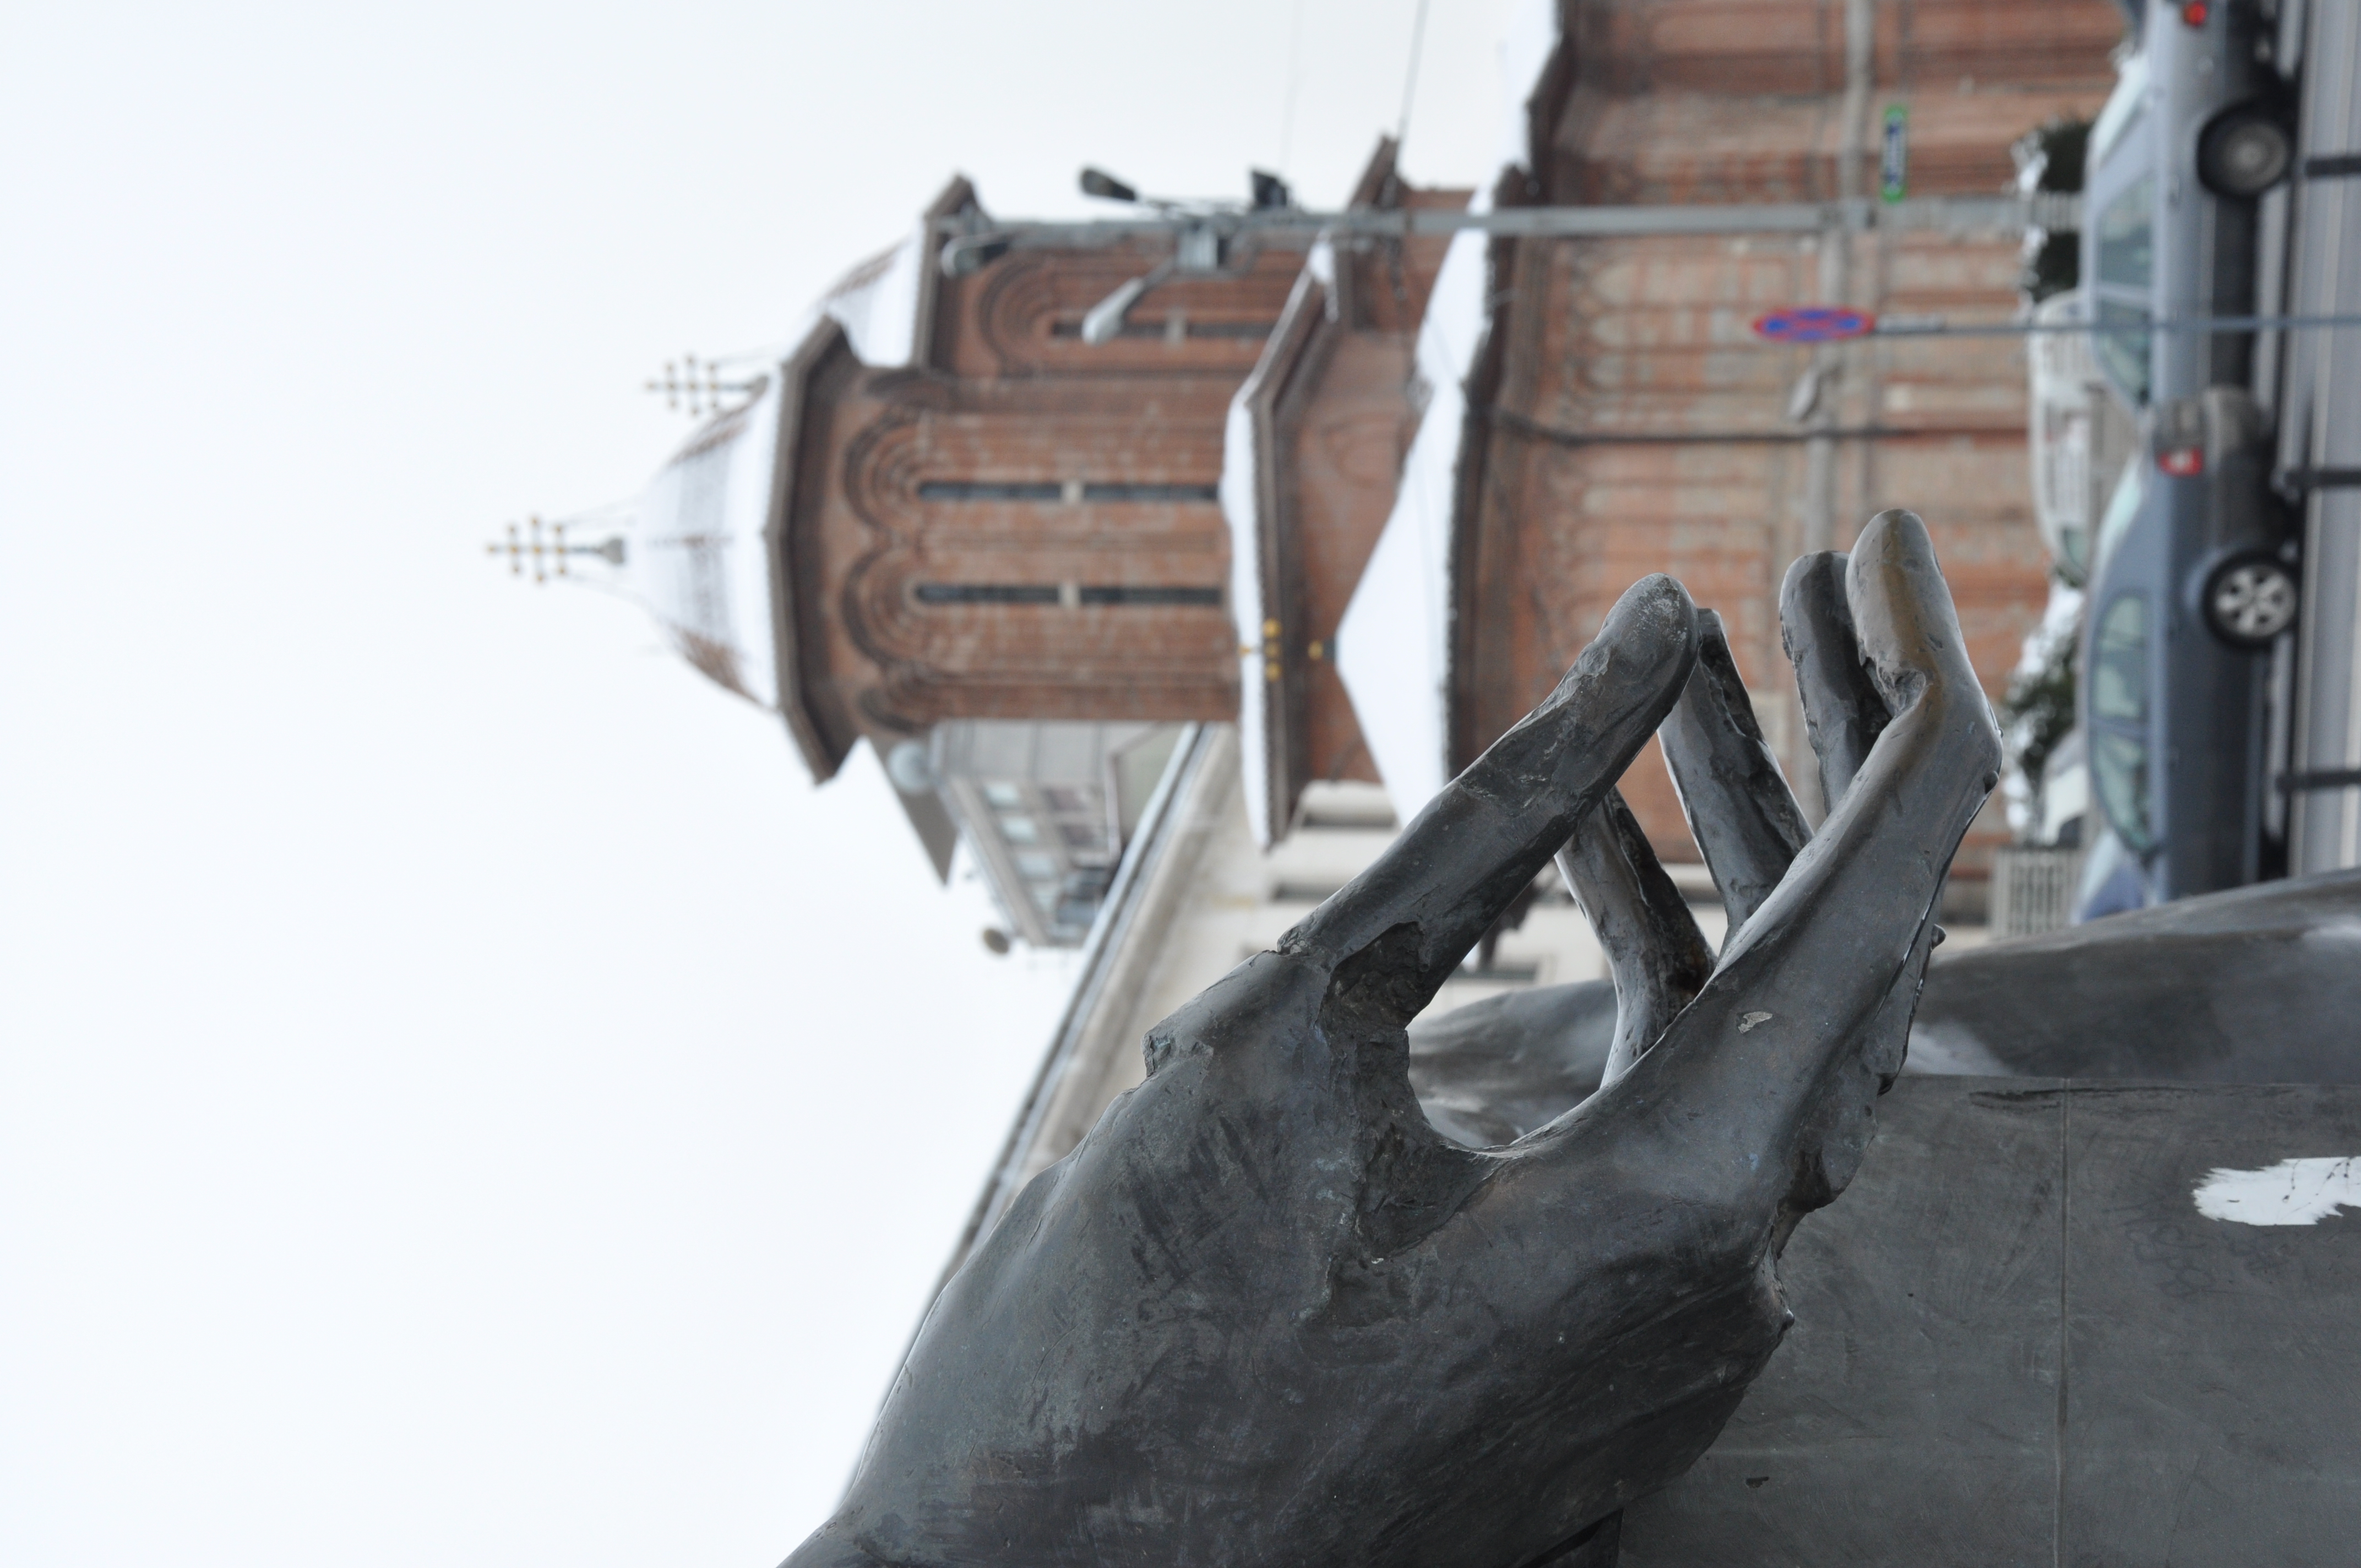
snow, architecture, photography, building, photo, vehicle, religion, church, christian, photos, religious, free, cool image, de, churches, fotografie, christianity, romana, style, orthodox, eastern, romania, bucharest, bor, biserica, arhitectura, orthodoxy, romanian, ortodoxa, ortodoxia, ortodoxie, cretinism, cretin, ecclesiastical, bisericeasc, cladire, edificiu, bucuresti, brancovenesc, cretulescu, kretzulescu, kretulescu, cretzulescu